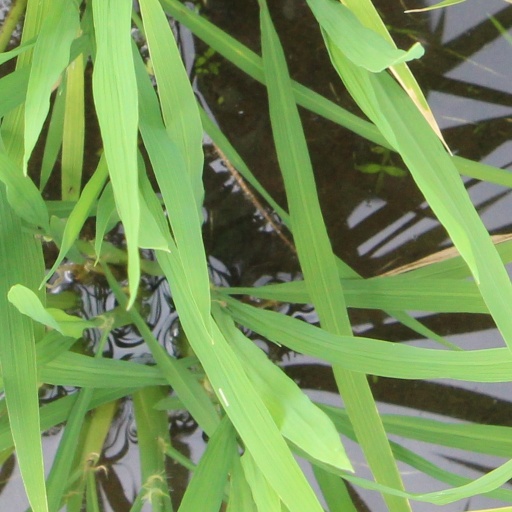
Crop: rice